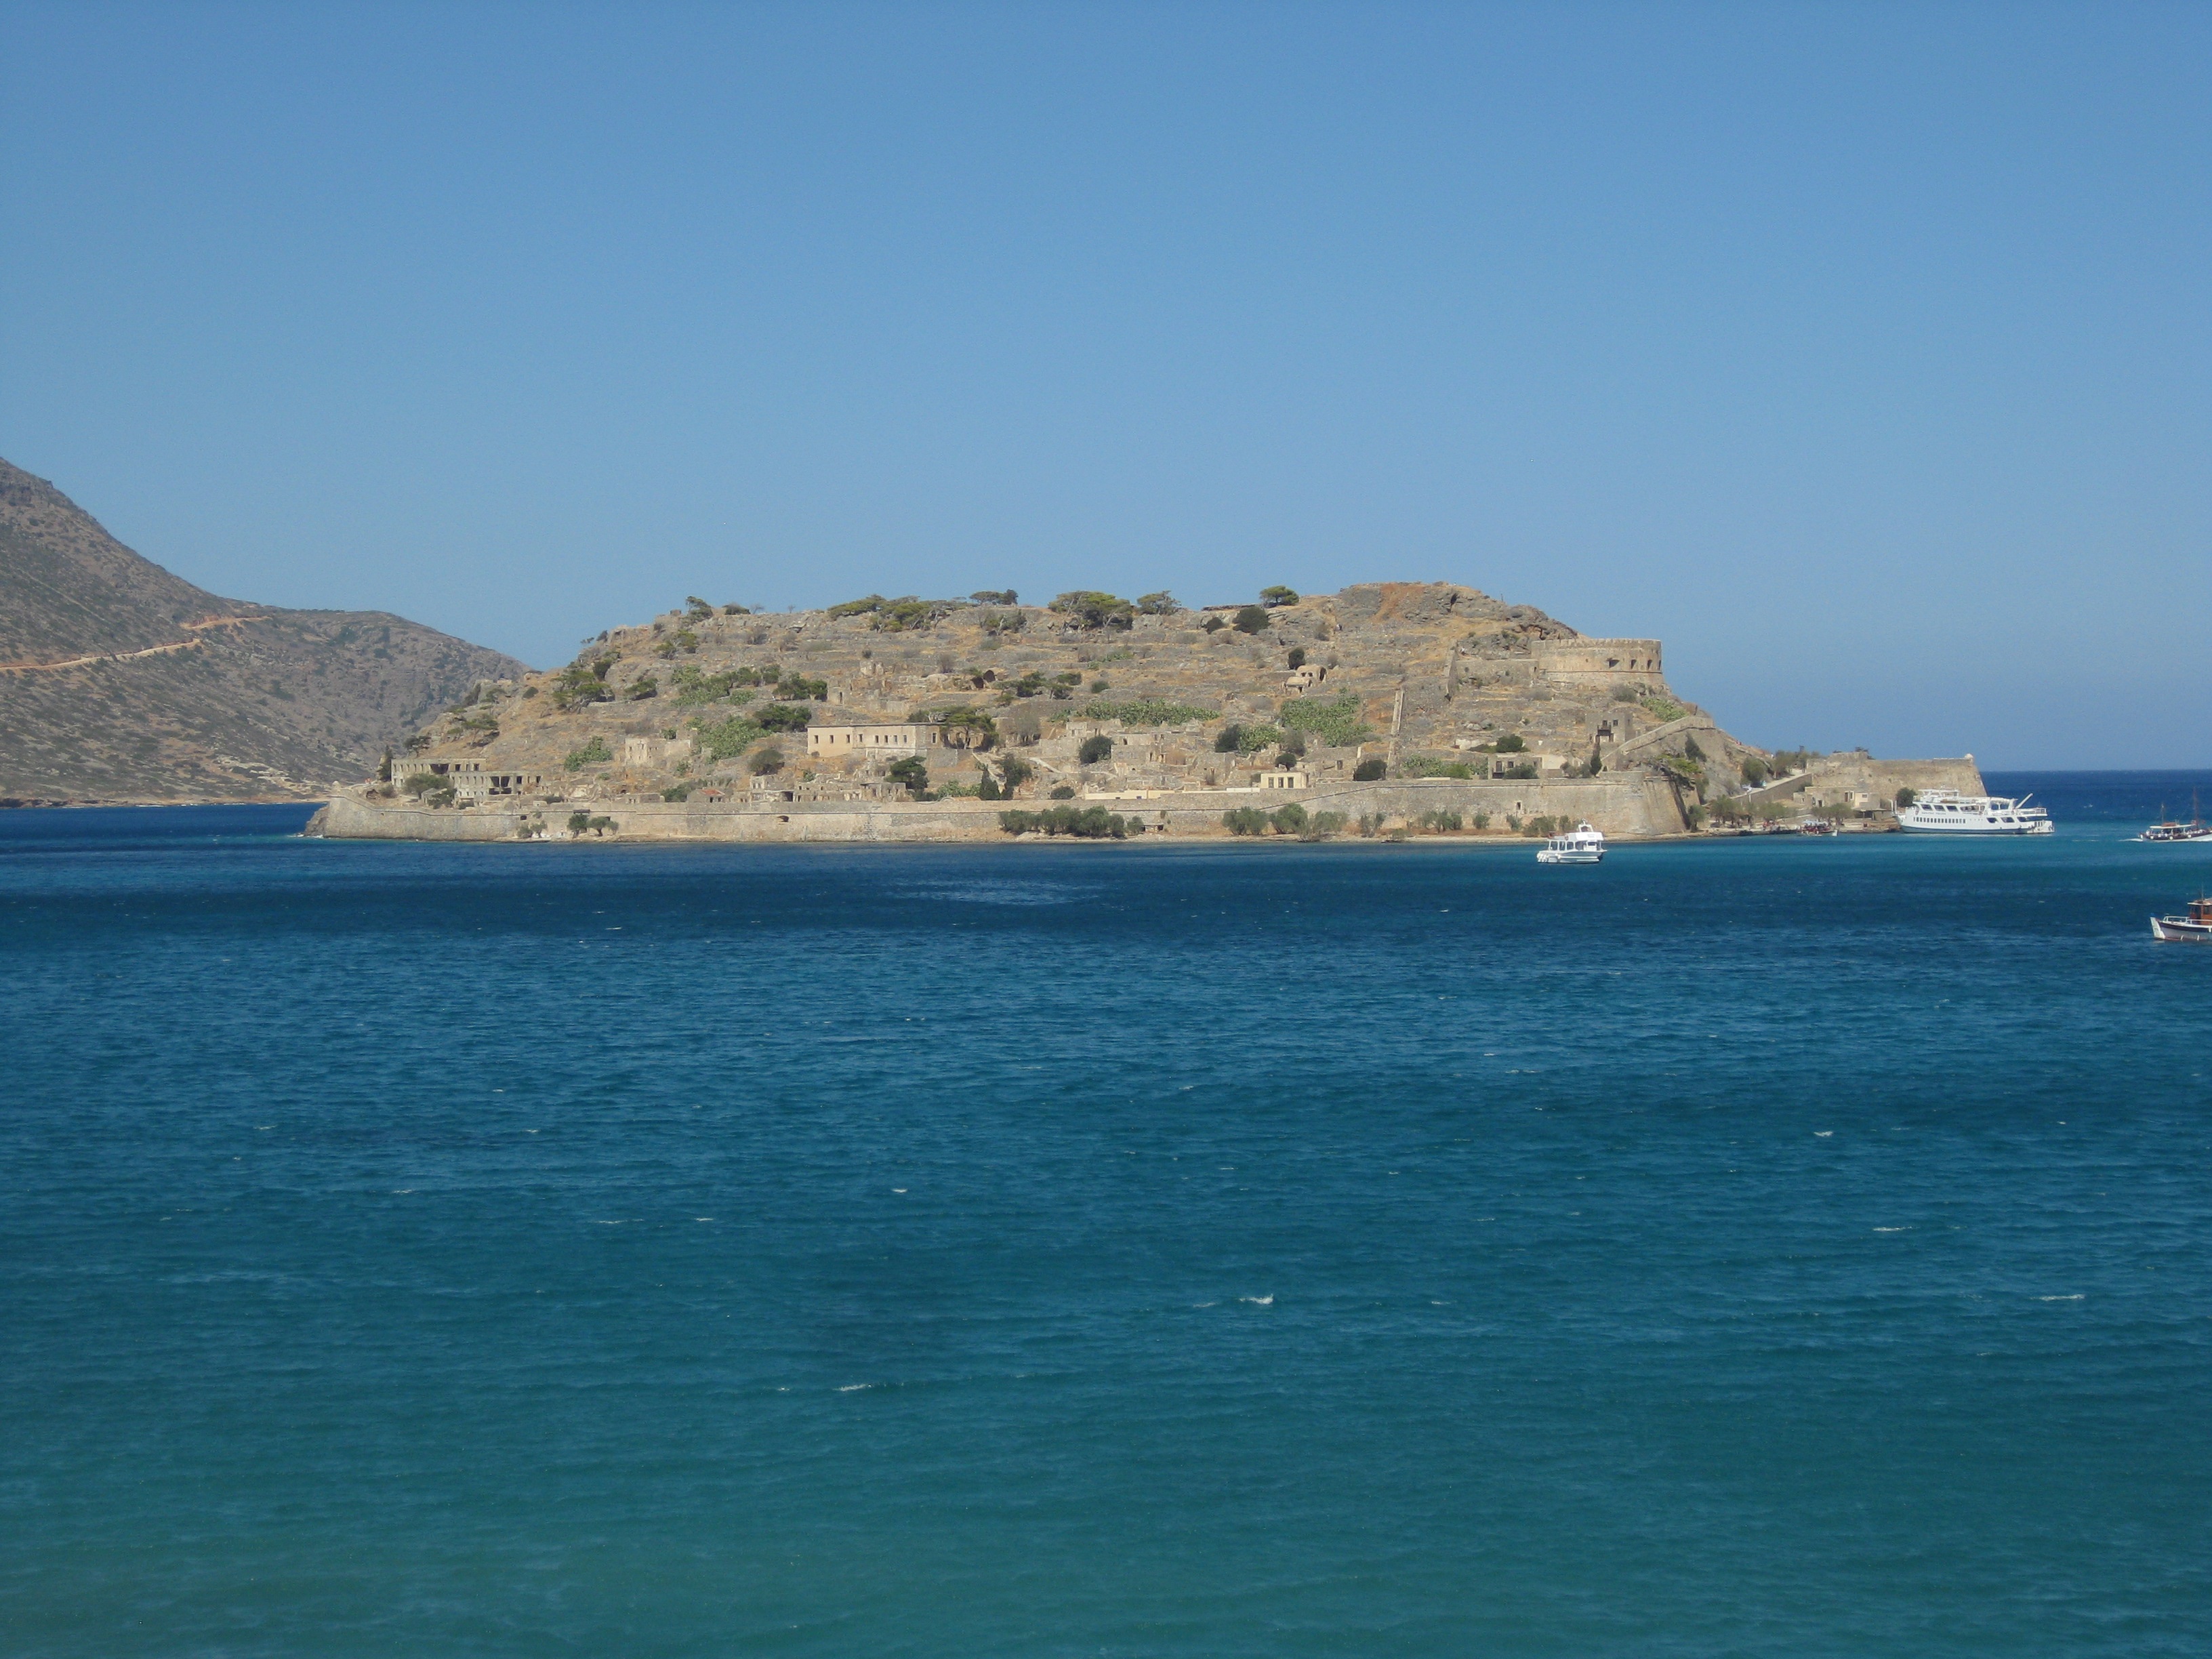
beach, landscape, sea, coast, ocean, horizon, shore, vacation, cliff, cove, holiday, bay, island, terrain, body of water, greece, cape, crete, islet, landform, spinalonga, leprosy island, geographical feature